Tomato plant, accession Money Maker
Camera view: vertical (180 deg); turntable rotation: 270 degrees
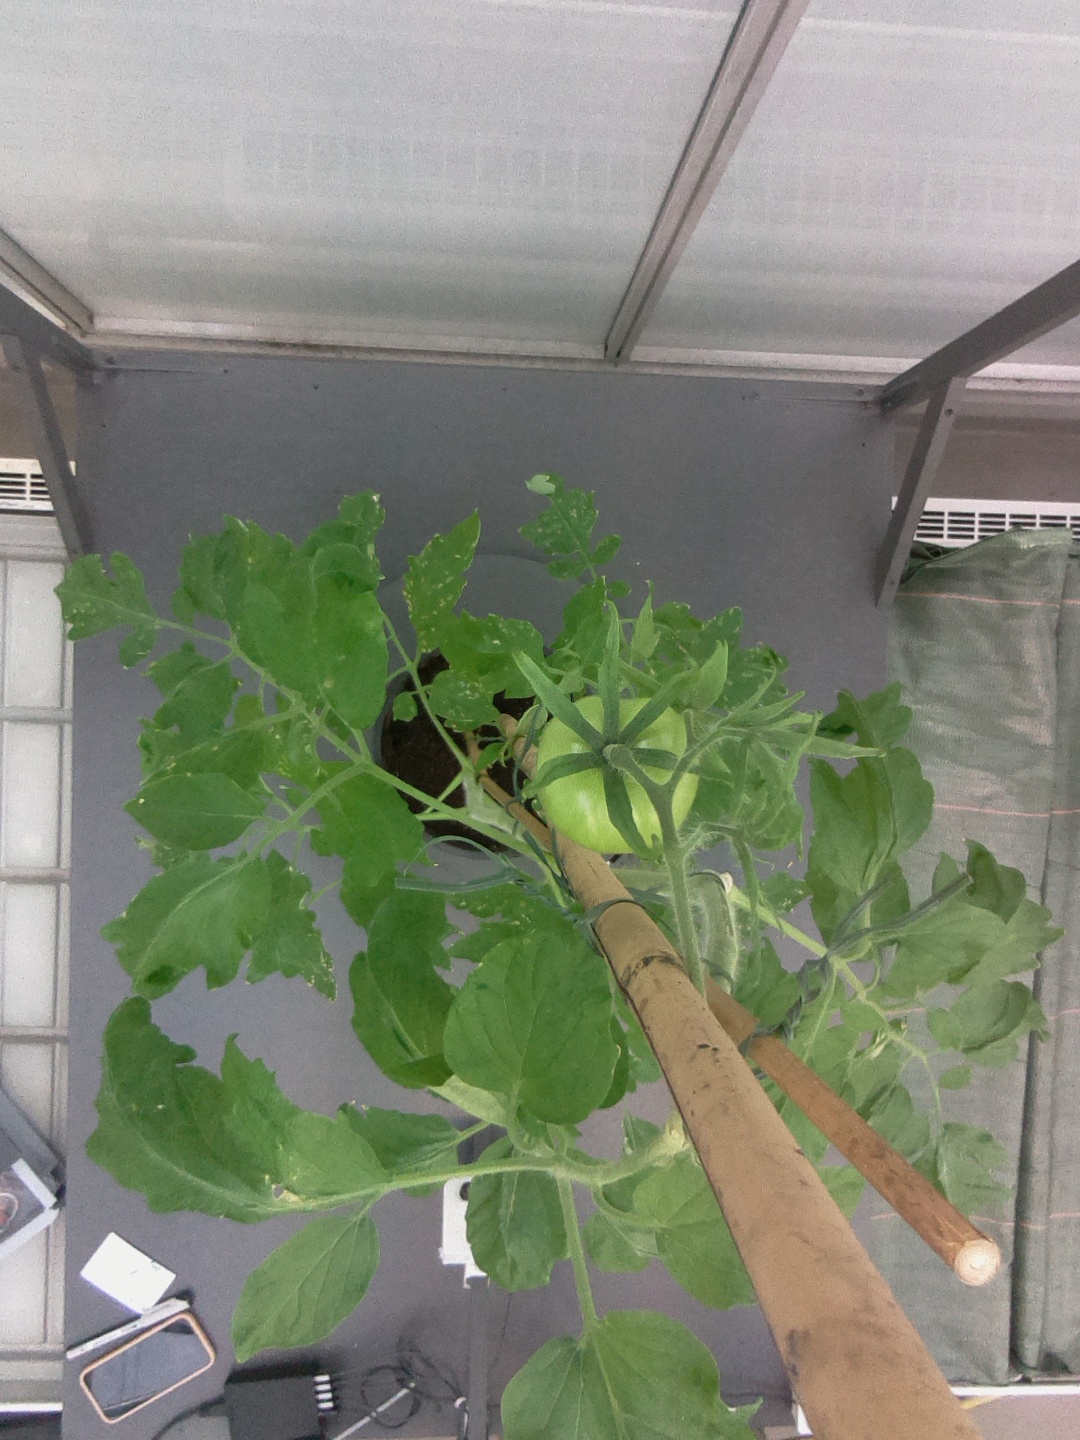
BBCH growth stage 73: 30%-40% of final fruit size